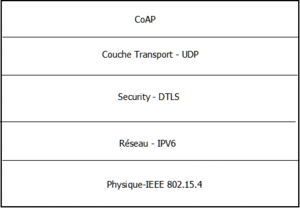
DTLS dans le stack de protocoles IPV6